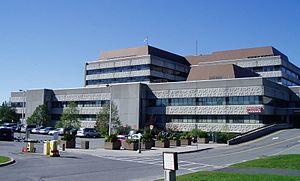
Le centre hospitalier pour enfants de l’est de l’Ontario est le principal hôpital pour enfants de l'Est de l'Ontario, spécialisé dans les soins pédiatriques d'Ottawa. Il est rattaché à l'hôpital d'Ottawa et affilié à l'université d'Ottawa.